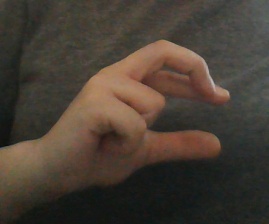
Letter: thal